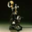
Label: telephone